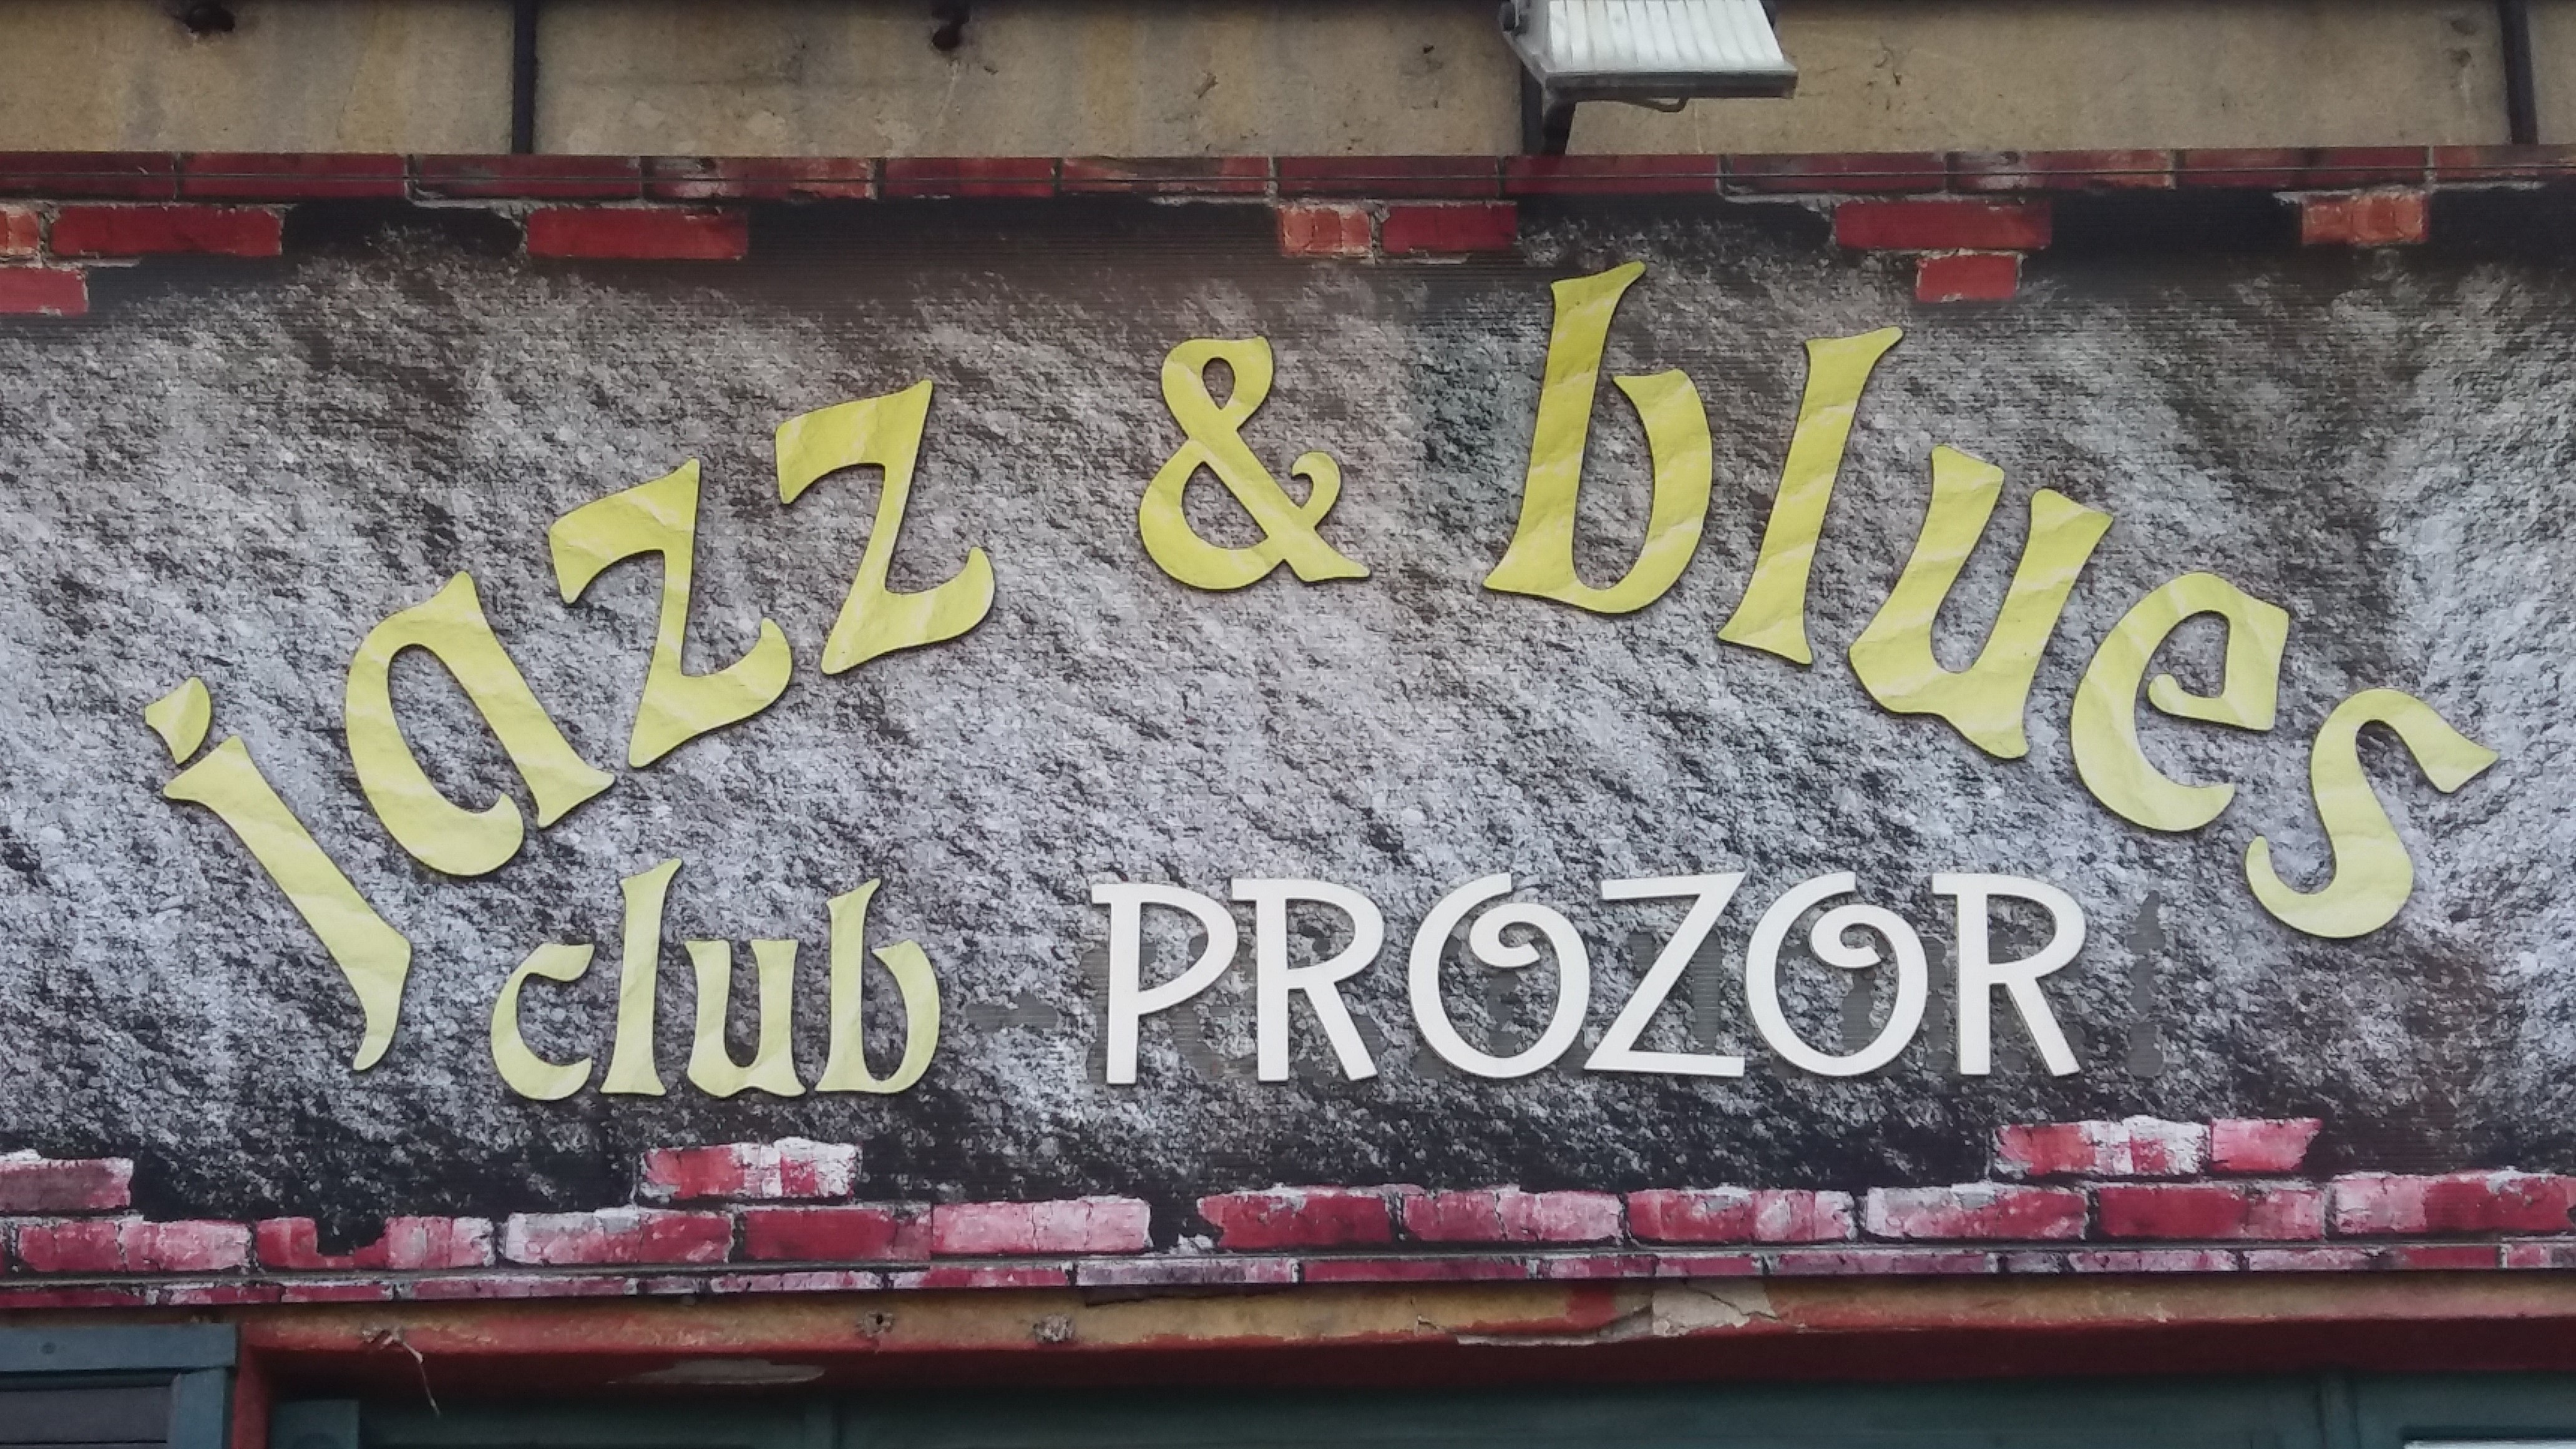
advertising, graffiti, art